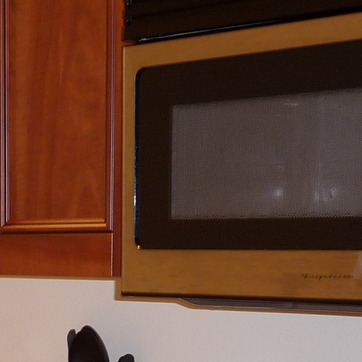
Material: glass